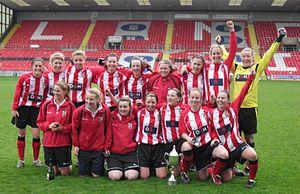
Notts County Ladies Football Club, autrefois nommé Lincoln Ladies Football Club, Lincoln City Ladies Football Club et OOH Lincoln Ladies est un ancien club anglais de football féminin. Il partageait son stade avec le club de rugby du Nottingham RFC.